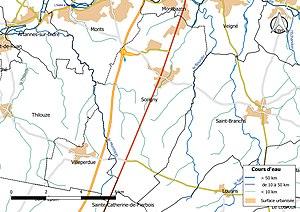
Carte du réseau hydrographique de la commune de fr:Sorigny (France).
Sorigny est une commune française située dans le département d'Indre-et-Loire, en région Centre-Val de Loire. Elle compte près de 2 500 habitants en 2015 et fait partie de la communauté de communes Touraine Vallée de l'Indre.